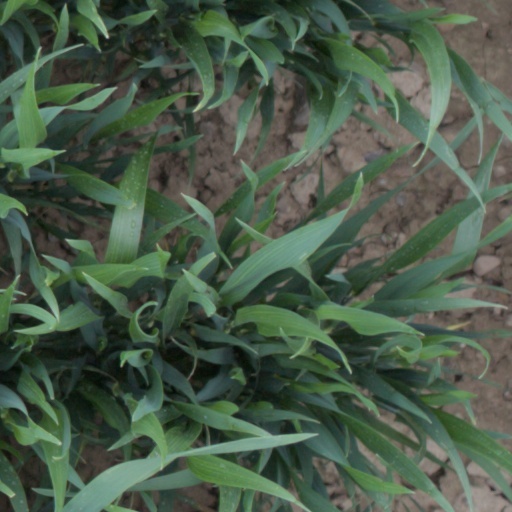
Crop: wheat